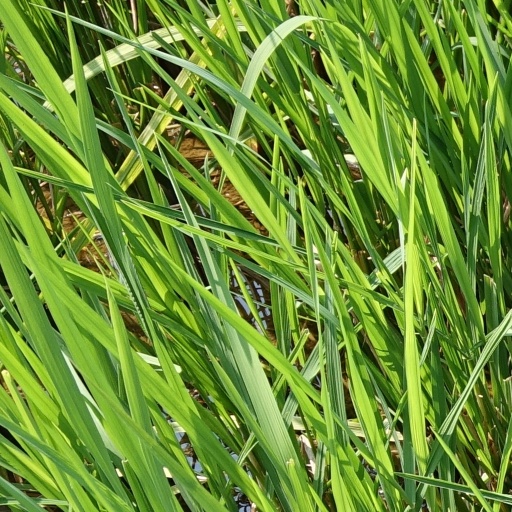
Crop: rice